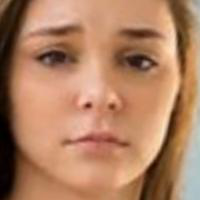
Age group: age 21-30